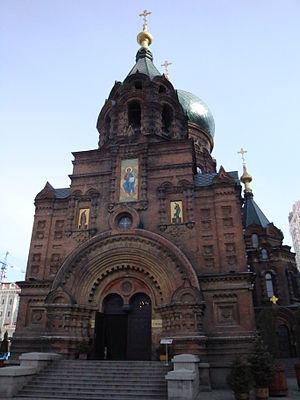
La cathédrale Sainte-Sophie de Harbin est un ancien édifice religieux orthodoxe néo-byzantine situé dans la ville de Harbin dans la province d'Heilongjiang en Chine. Depuis 1997, elle abrite le musée d'architecture de la ville.